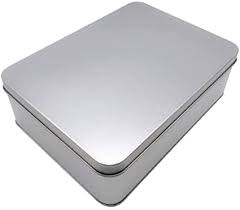
Label: metal